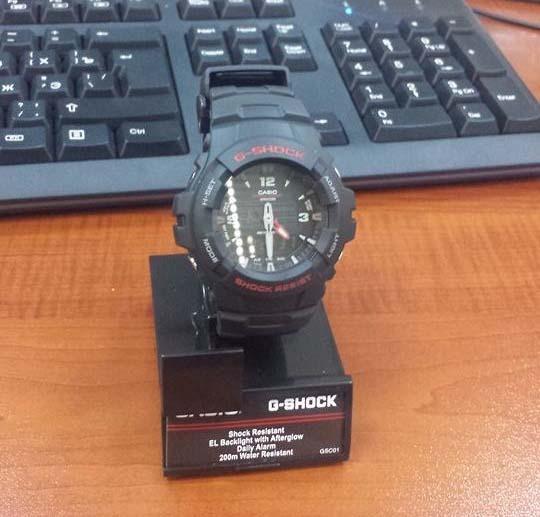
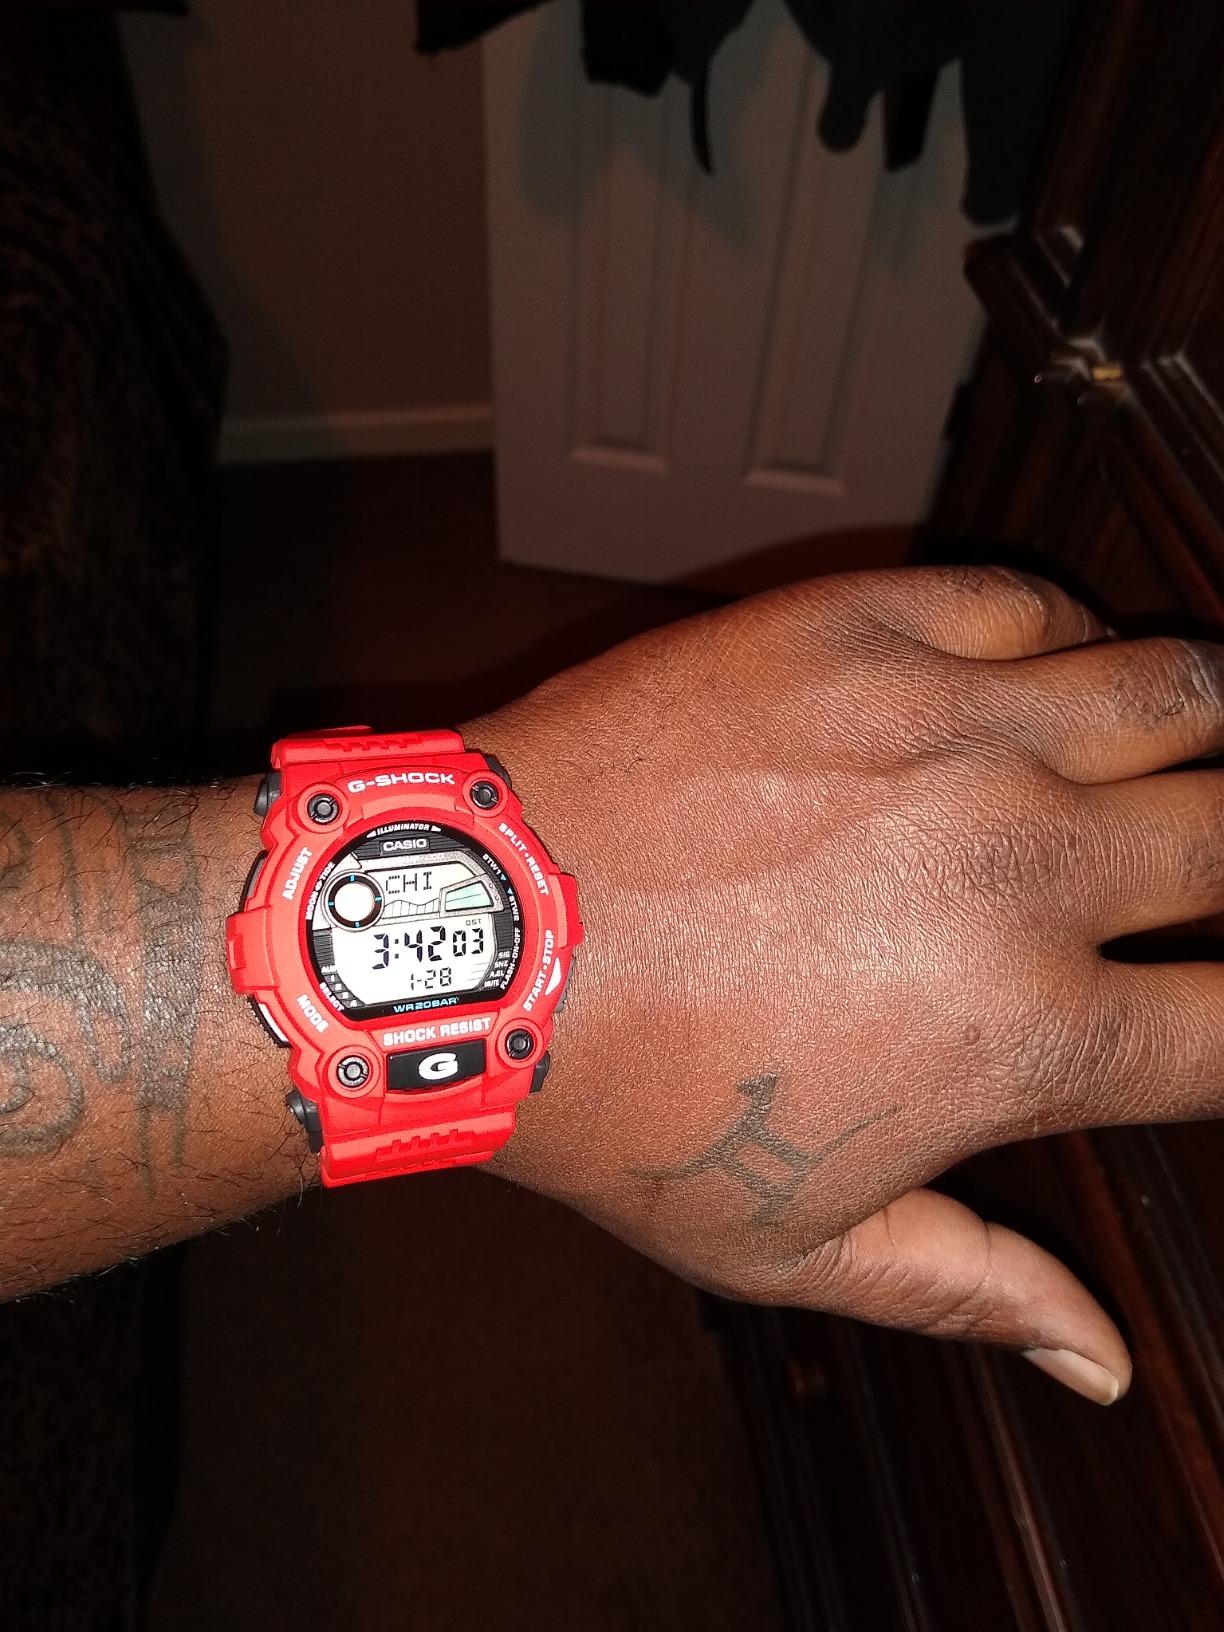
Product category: accessories_watch
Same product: no